Agrippina the Younger

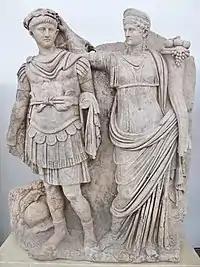
Sculpture of Agrippina crowning her young son Nero ( AD 54–59)

Agrippina became empress in AD 49 upon marrying her uncle Claudius. She also became stepmother to Claudia Antonia, Claudius' daughter and only child from his second marriage to Aelia Paetina; and to the young Claudia Octavia and Britannicus, Claudius' children with Valeria Messalina. Agrippina removed or eliminated anyone from the palace or the imperial court whom she thought was loyal and dedicated to the memory of the late Messalina. She also eliminated or removed anyone whom she considered was a potential threat to her position and the future of her son, one of her victims being Lucius' second paternal aunt and Messalina's mother Domitia Lepida the Younger.